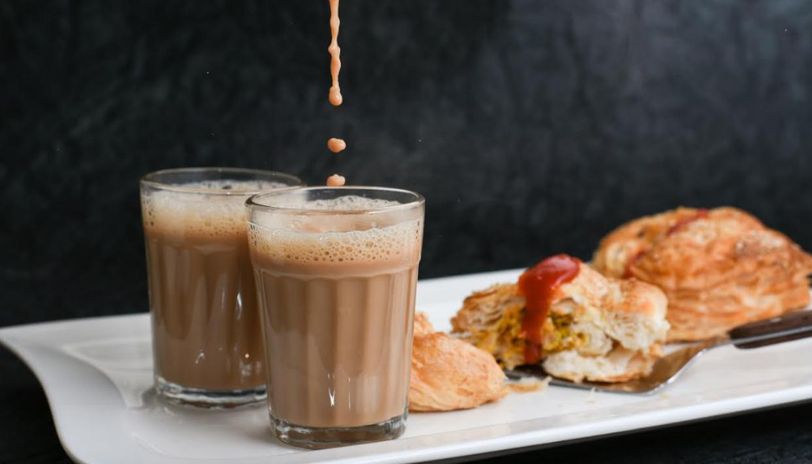
Dish: chai